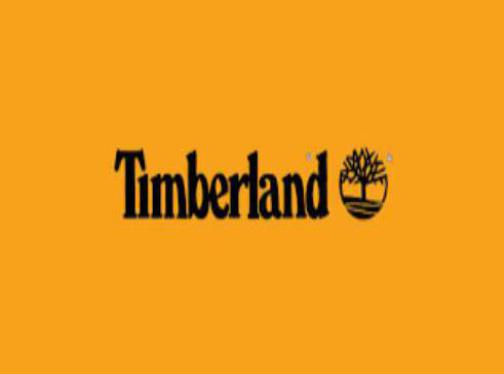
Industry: Clothes